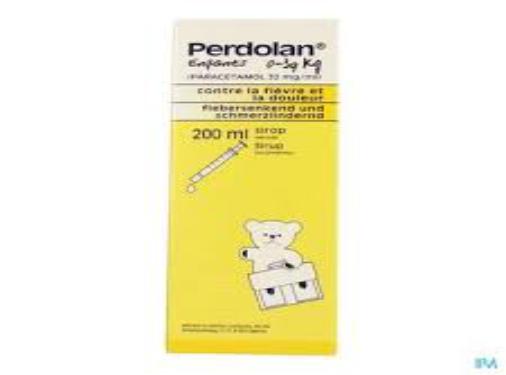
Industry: Medical